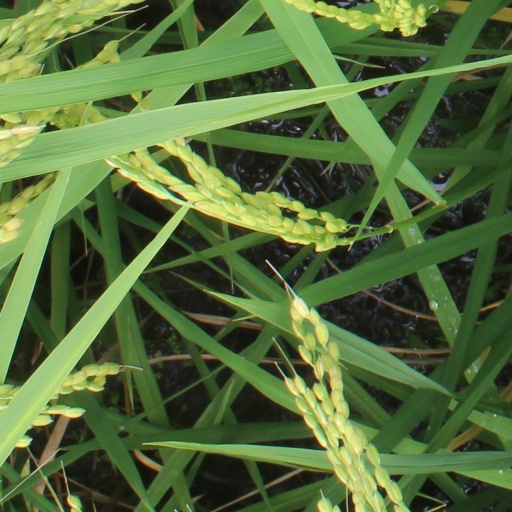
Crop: rice